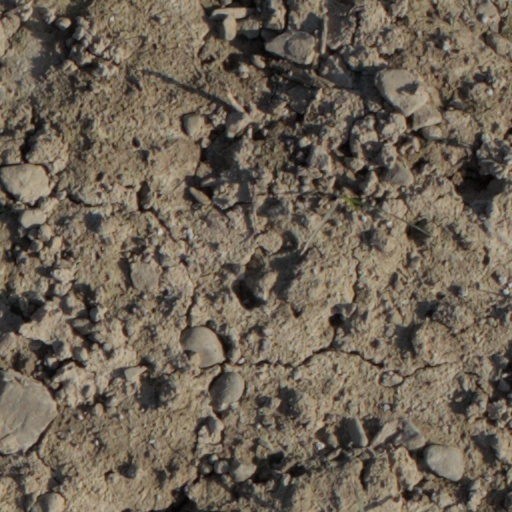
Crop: wheat